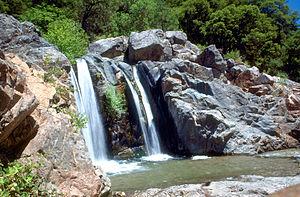
La rivière Yuba est un affluent de la rivière Feather dans la vallée de Sacramento aux États-Unis en Californie. C'est l'une des branches les plus importantes de la rivière Feather fournissant près d'un tiers de son débit. Sa portion principale couvre 60 km de long, alors qu'elle provient initialement des branches nord, centrale et sud ; la confluence des deux premières est considérée comme le début véritable de la rivière Yuba. Elle draine environ 1 339 km² des pentes ouest de la chaine de montagnes de la Sierra Nevada ainsi qu'une petite portion de la vallée de Sacramento.